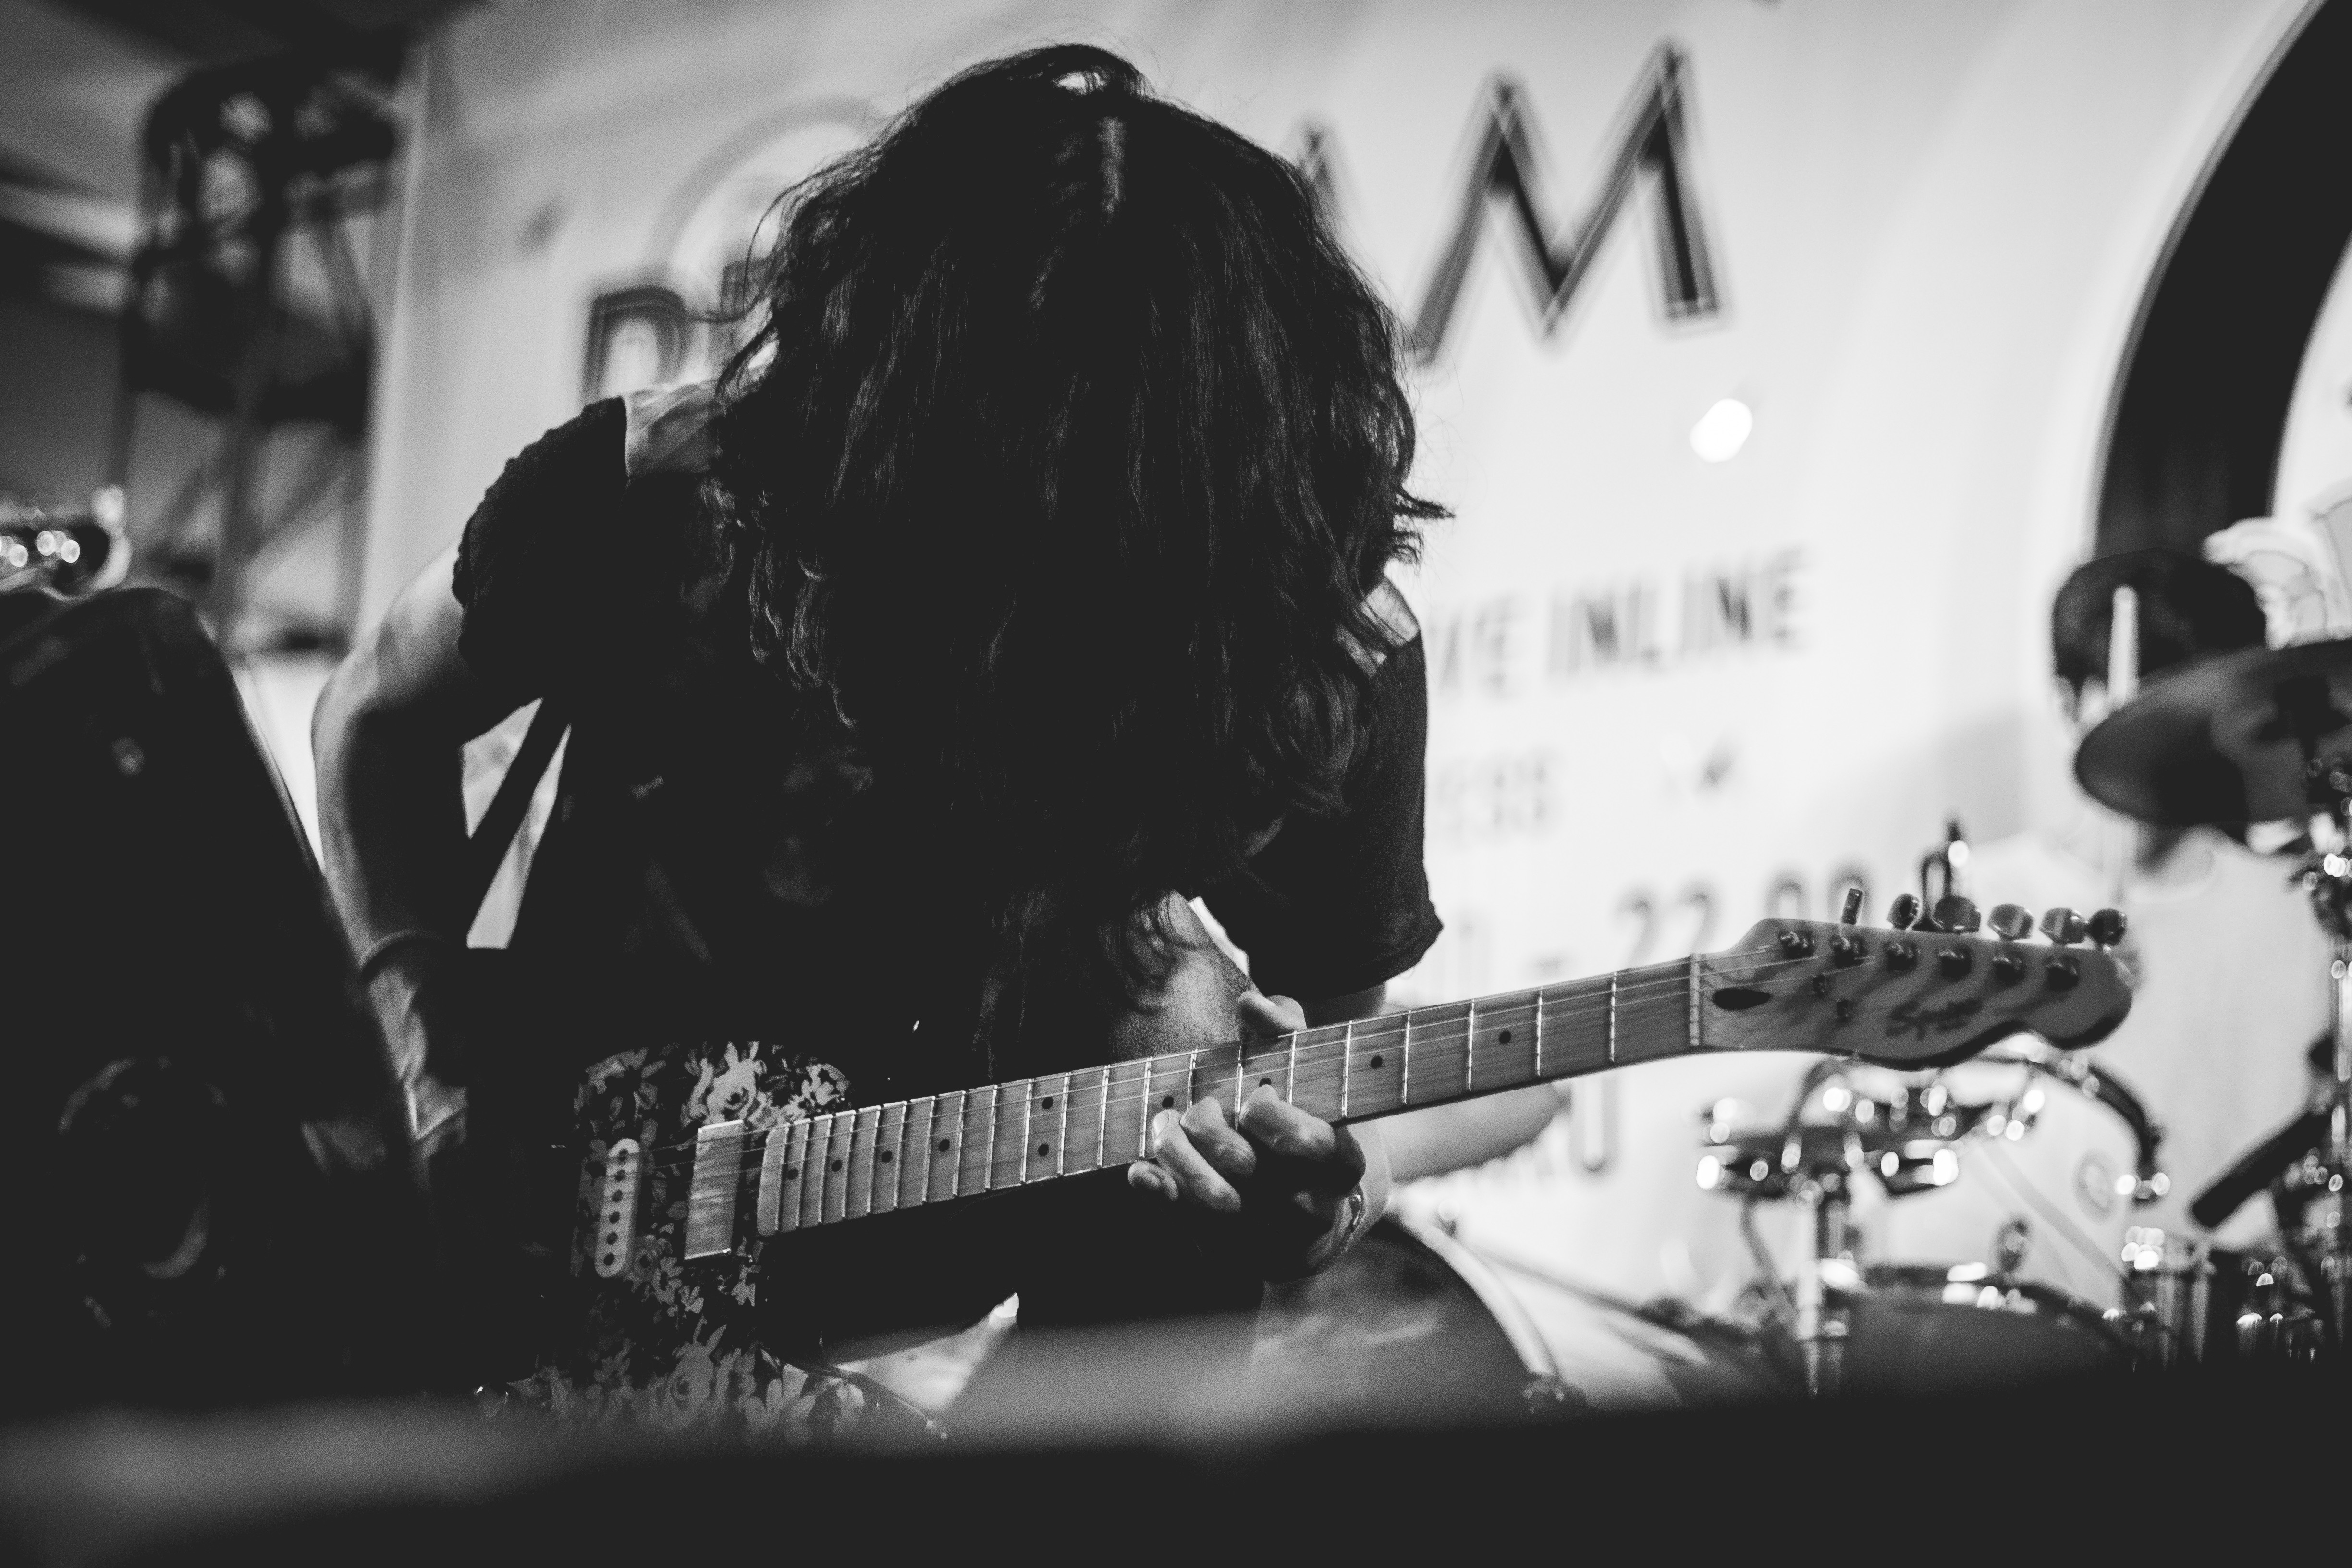
guitarist, black, black and white, performance, musician, music, bassist, string instrument, monochrome photography, entertainment, monochrome, guitar, concert, bass guitar, plucked string instruments, musical ensemble, singing, singer songwriter